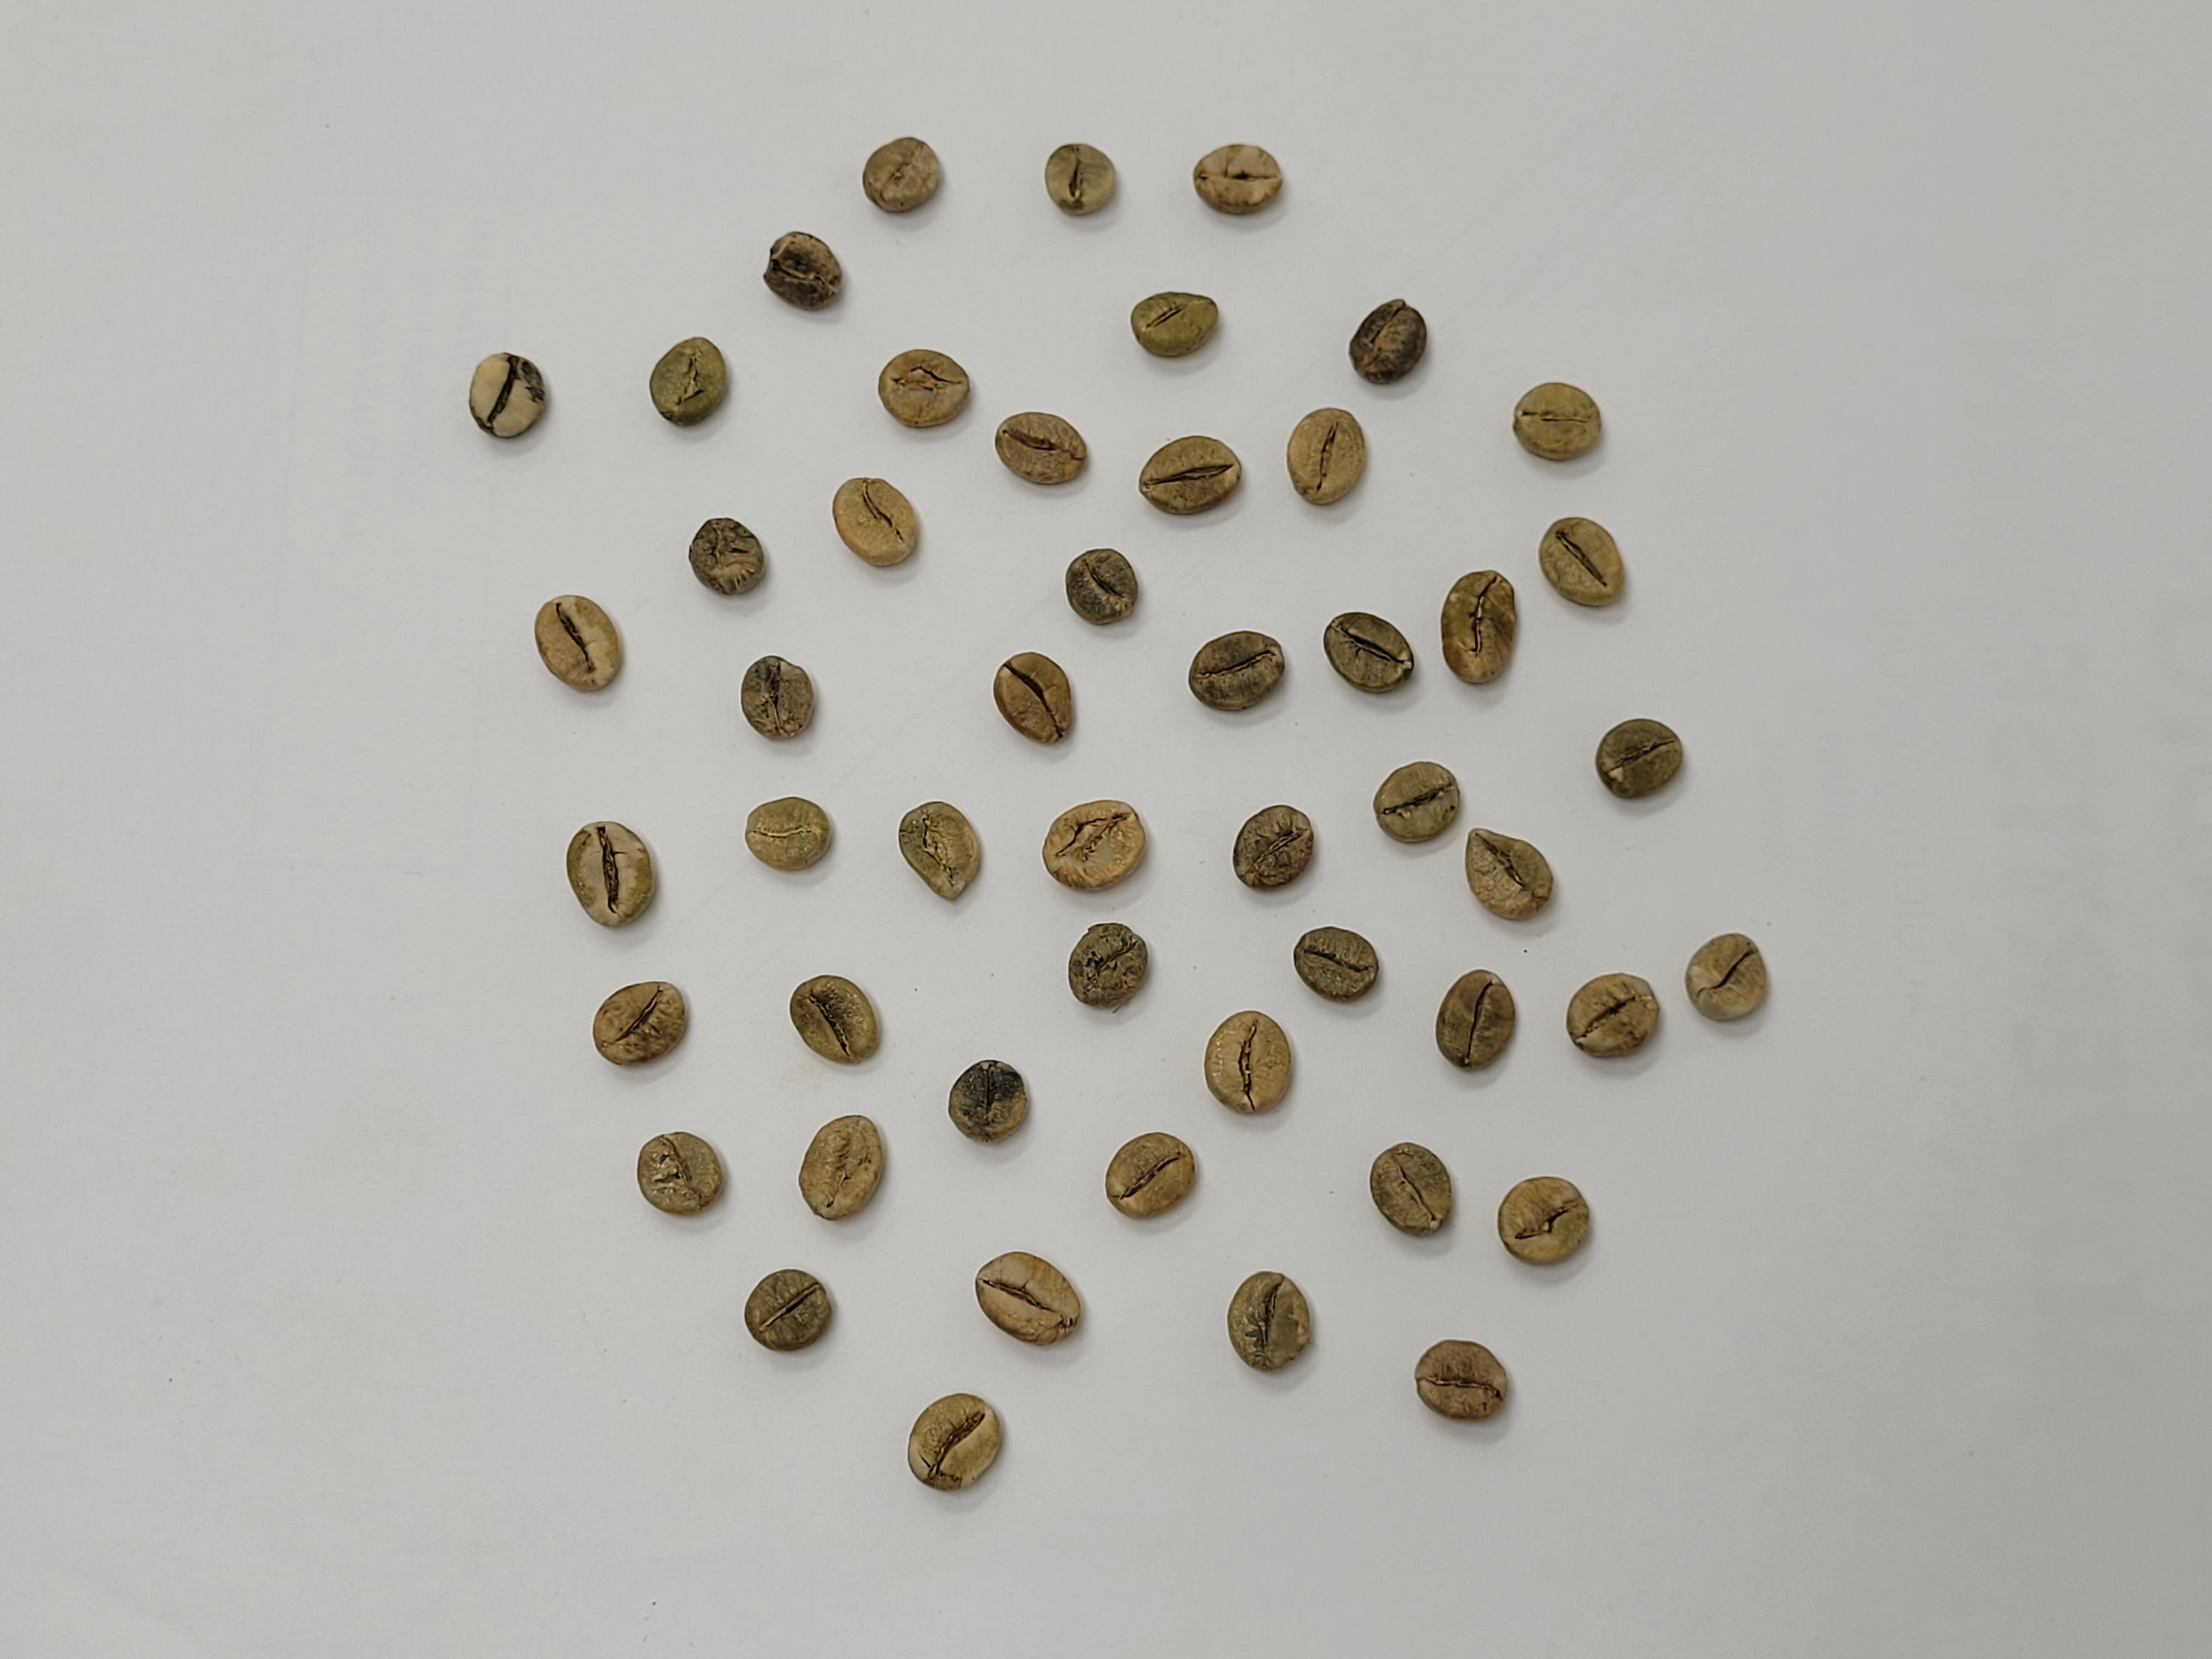
Coffee bean quality grade: AAA